Mile Svilar

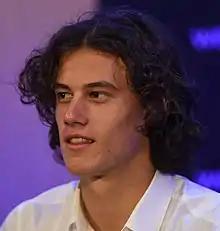
Svilar in 2017

Mile Svilar (born 27 August 1999) is a Serbian professional footballer who plays as a goalkeeper for Serie A club Roma. Born in Belgium, he played for the Serbia national team.